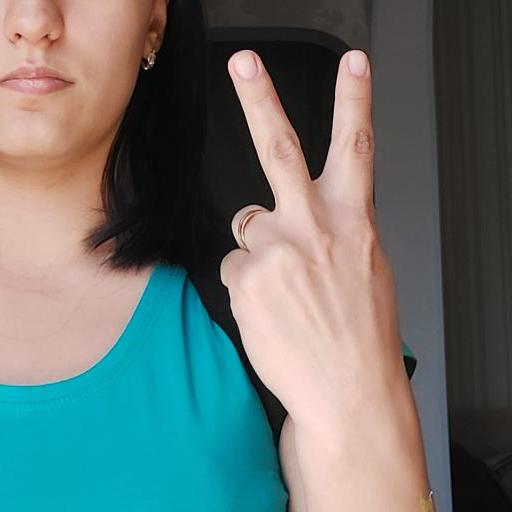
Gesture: peace_inverted